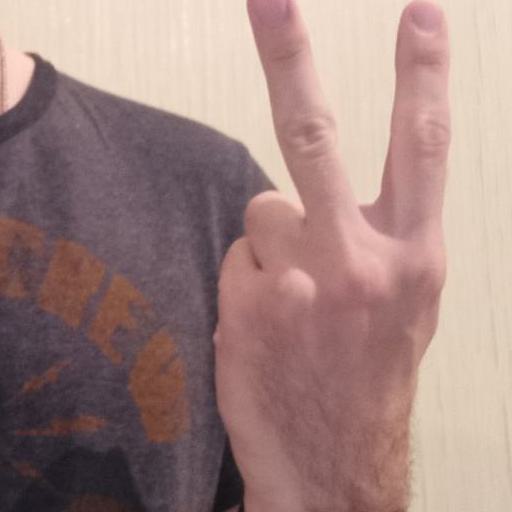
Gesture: peace_inverted